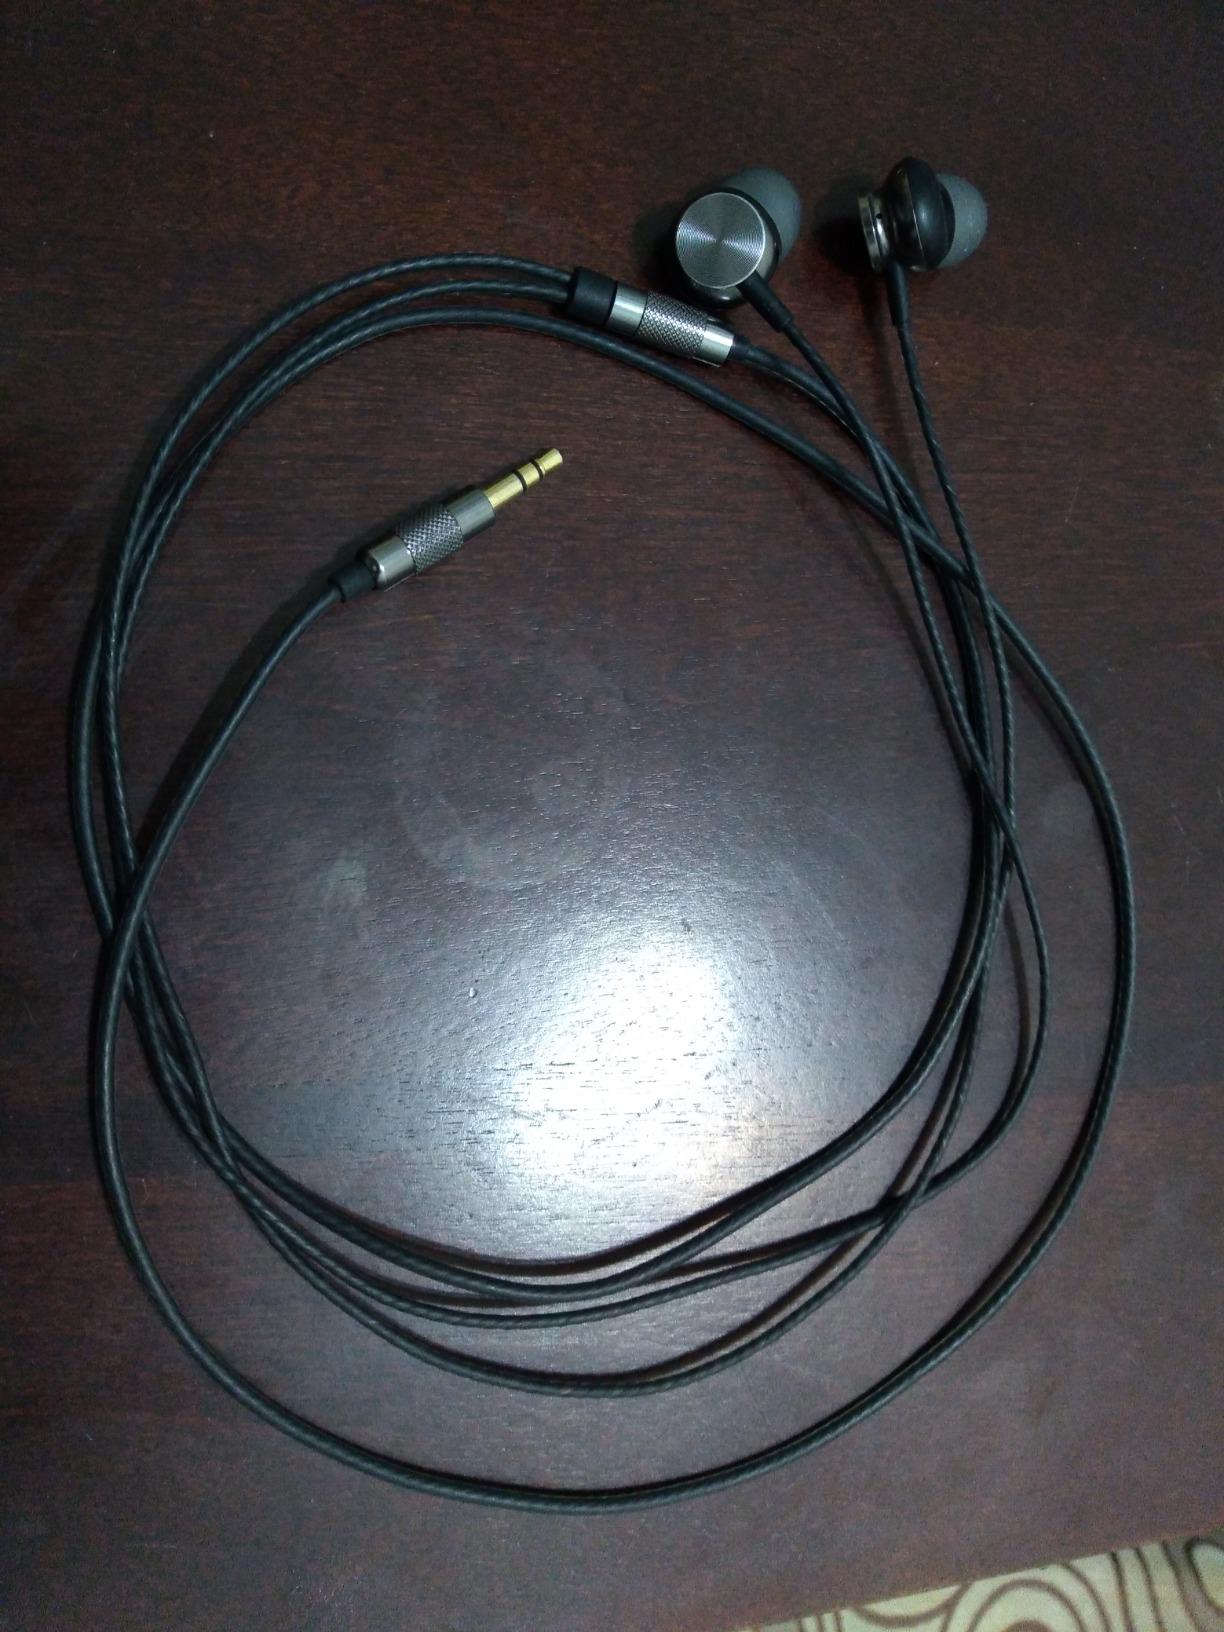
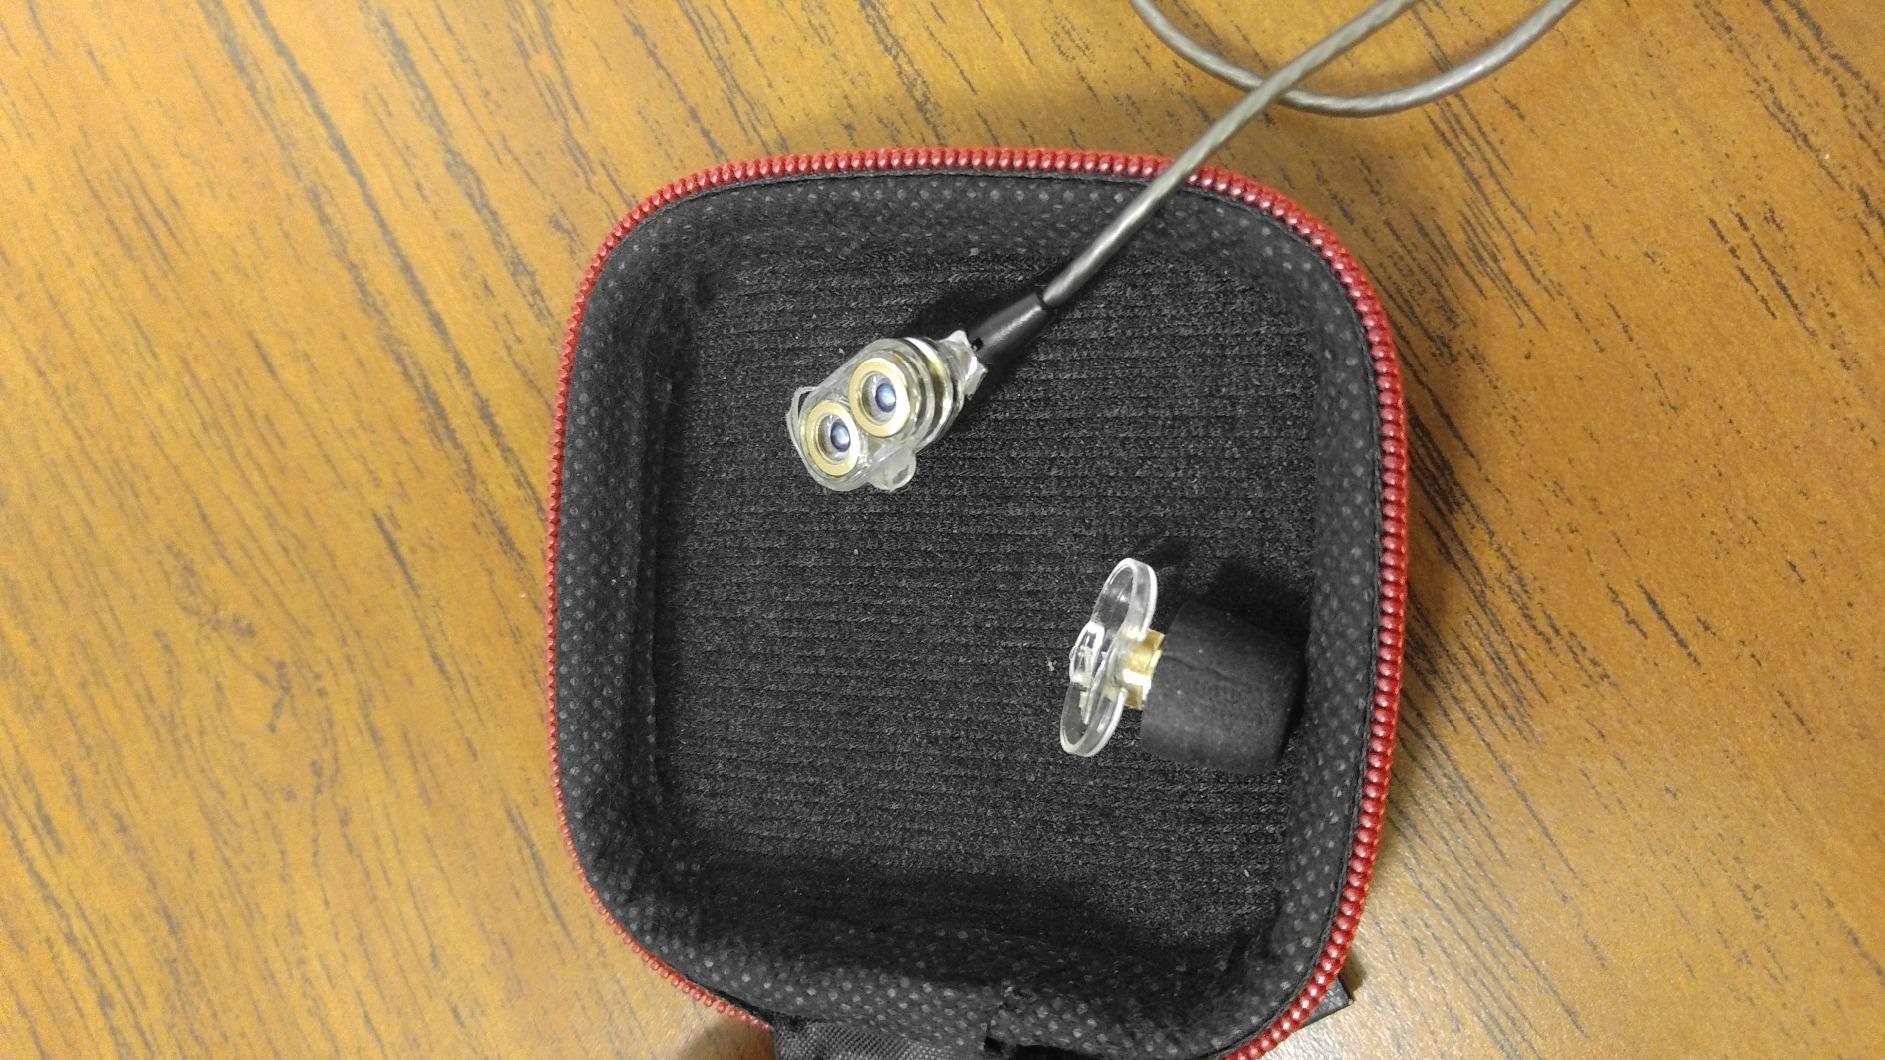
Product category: headphones
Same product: no